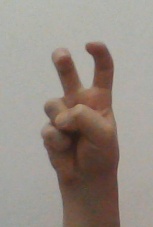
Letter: toot